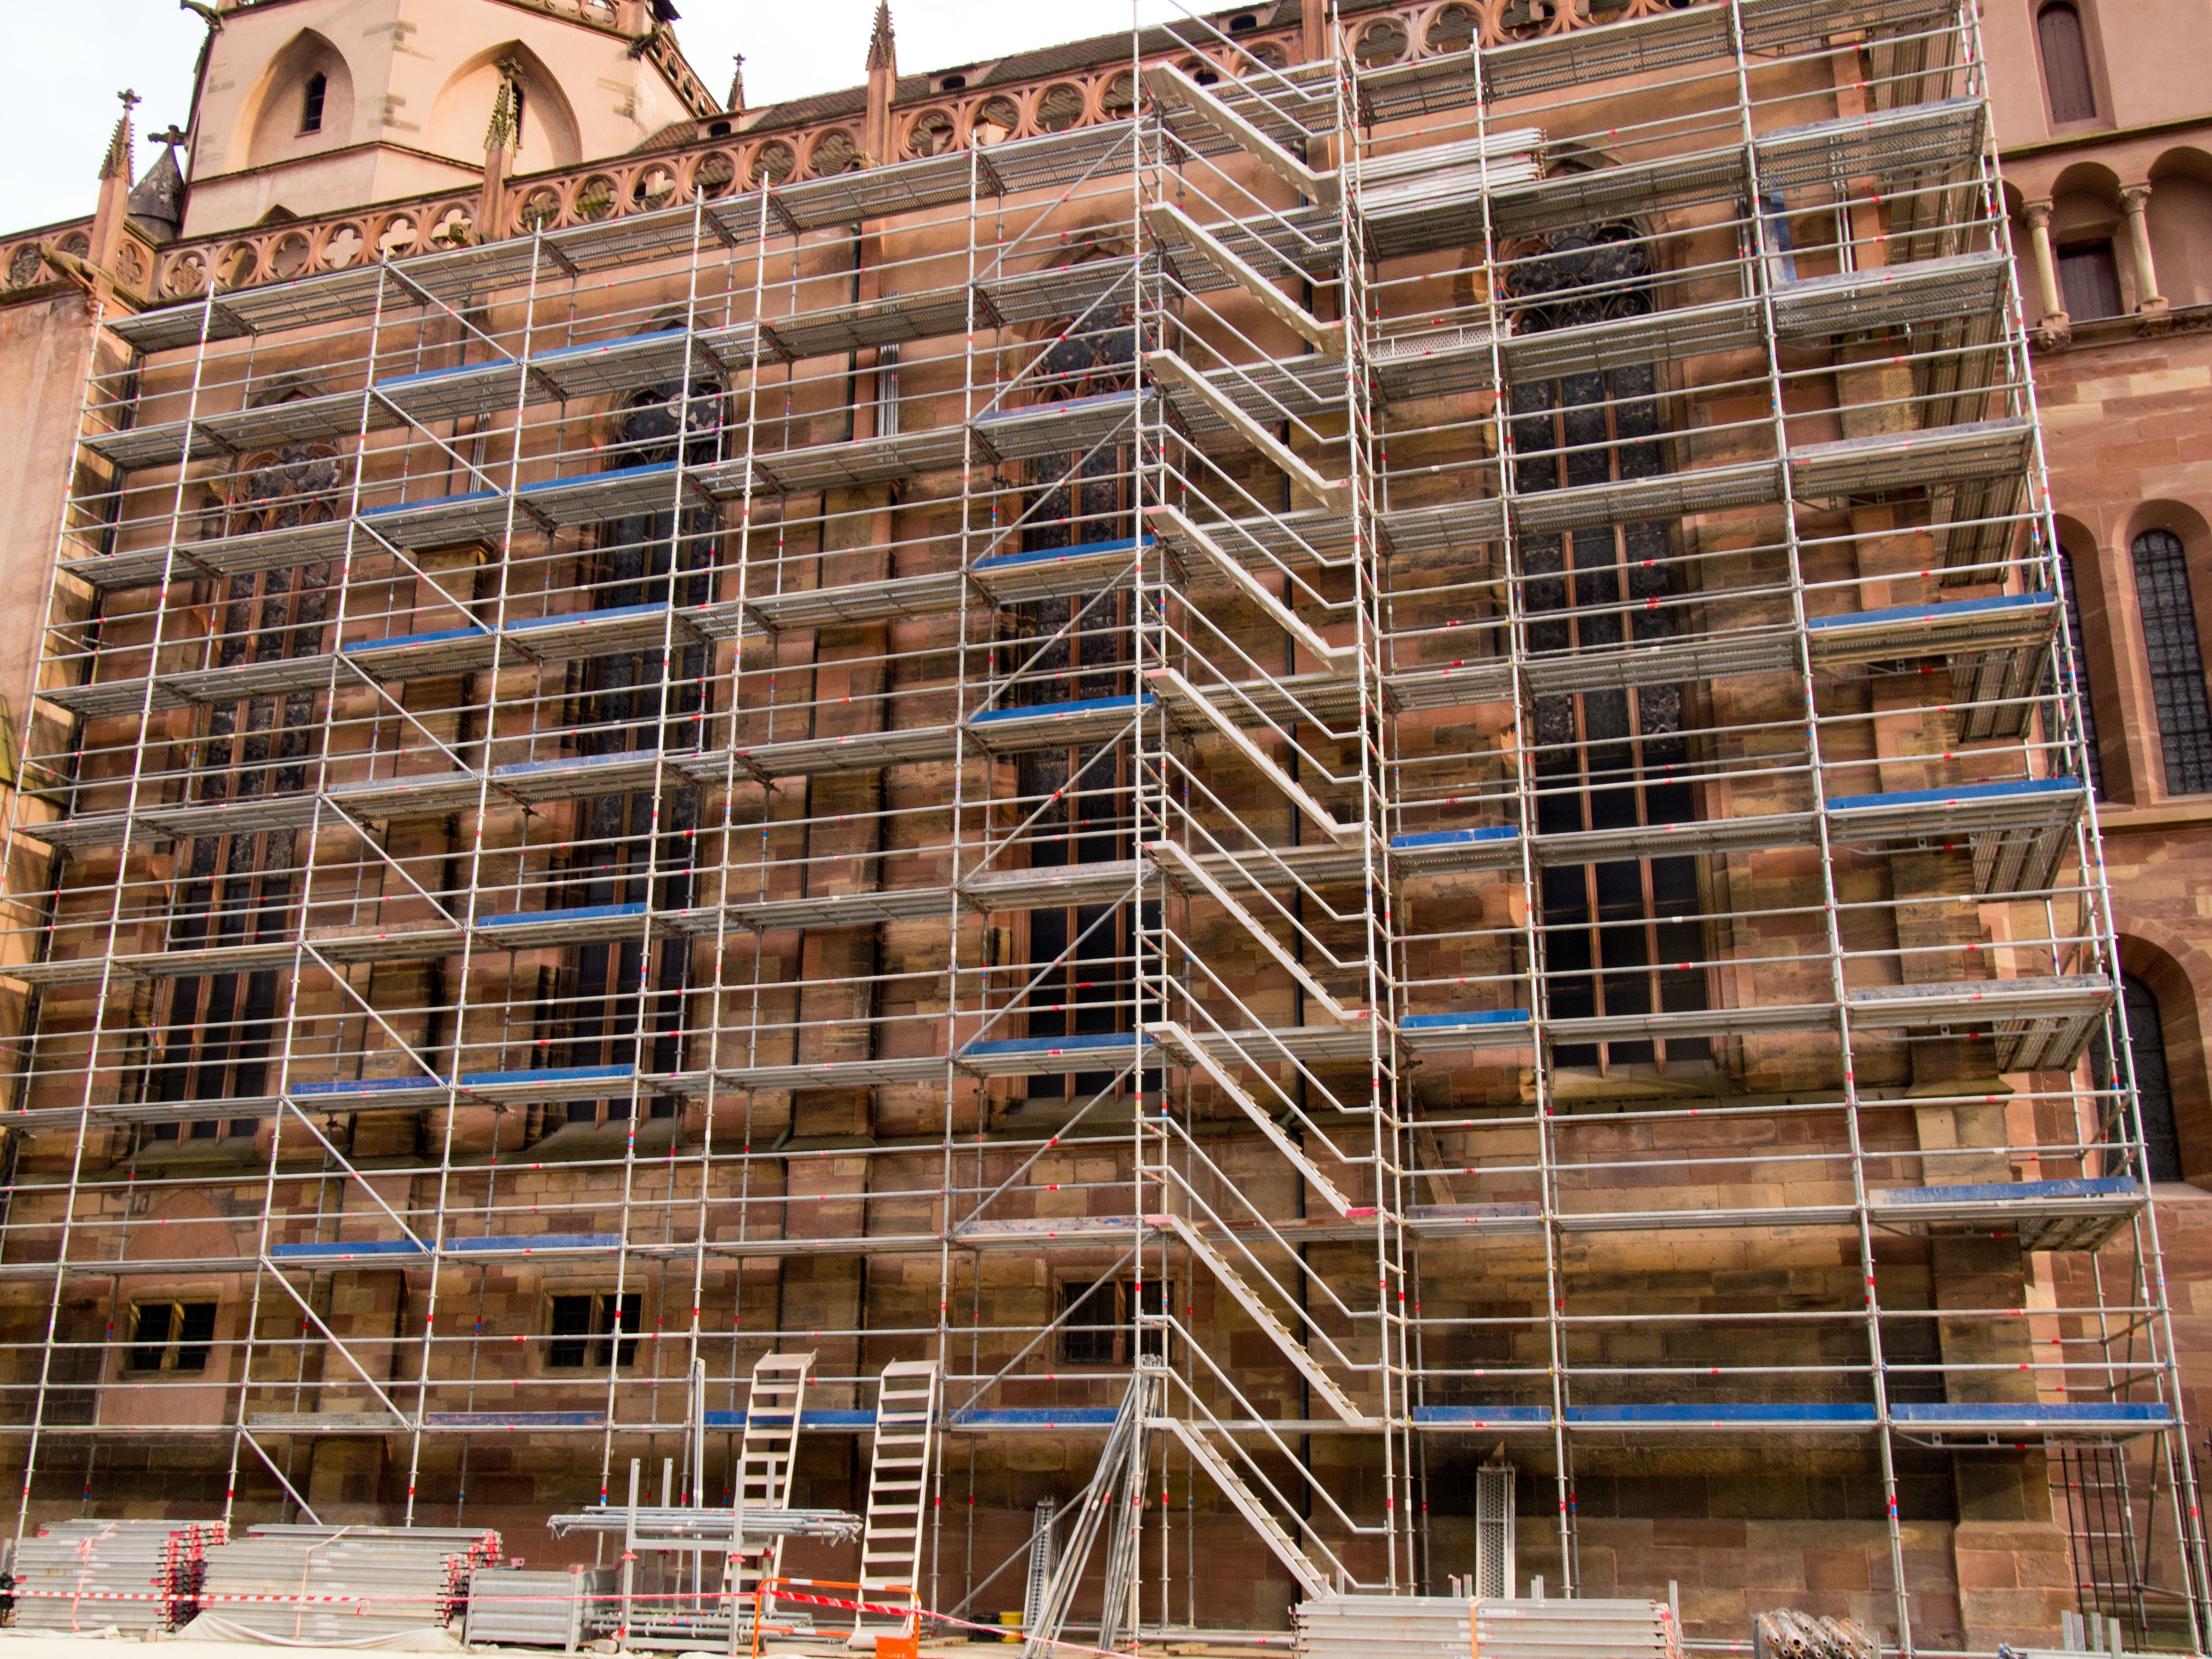
architecture, building, construction, facade, brick, material, tower block, strasbourg, scaffolding, brickwork, old houses, residential area